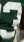
Number: 3